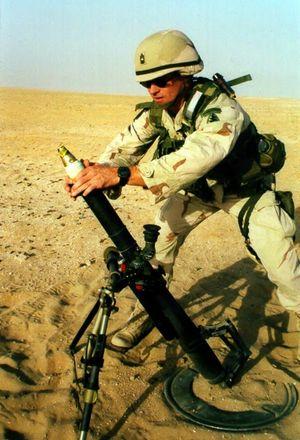
Un mortier ou lance-mine est une arme légère d’artillerie, sans culasse – la force de recul étant absorbée par le sol –, à mise à feu de l’obus par gravité, et de ce fait ne pouvant tirer qu’en tir proche de la verticale, ce qui lui permet d'atteindre un site proche très masqué.